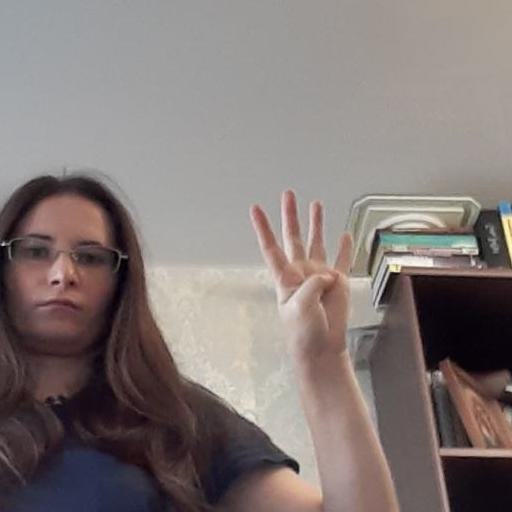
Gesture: four